Giacomo Giuseppe Costa

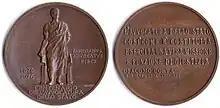
medal minted for the Centenary of the State Attorney's Office bears on the back a phrase taken from one of Costa's parliamentary speeches

At the University of Genoa, he enrolled in the faculty of law where he graduated in 1858 with honors. In 1859, after the annexation of Lombardy to the Kingdom of Sardinia, he returned to Milan, participating in government commissions for the examination of the penal and civil code and for the bill revising the judicial system in the new territory. In appreciation of the services rendered in these Commissions, he was invited, in July 1860, to take up a post at the Court of Appeal of Milan, where he remained until 1867 with the rank of Deputy Attorney General. During his career in the judiciary, he served as Attorney General at the Courts of Appeal of Venice, Genoa, Ancona and Palermo.